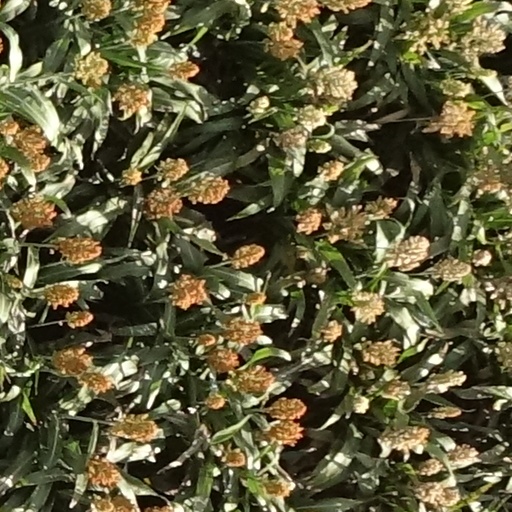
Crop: sorghum